Svein Inge Haagenrud

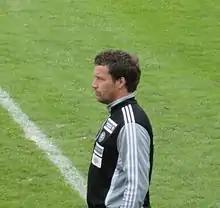
Photo by Svein Inge Haagenrud, 2011

Svein Inge Haagenrud (born 8 November 1971) is a retired Norwegian football goalkeeper and later manager.